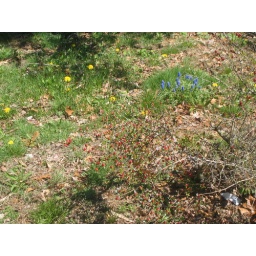
flowers in a bare patch